Maria of Serbia, Queen of Bosnia

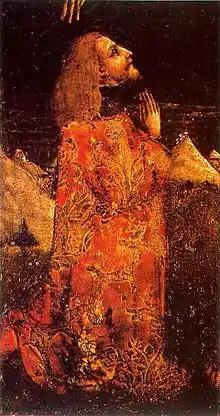
King Stephen, Maria's husband

Stephen Tomašević's reign in Serbia was short-lived. The Ottoman sultan Mehmed the Conqueror regarded the arrangement as an offense to his rights as overlord of Serbia. On 20 June 1459, Ottoman forces captured Smederevo without a struggle and proceeded to annex the remnants of the Serbian state to their realm. Stephen and Maria fled to Bosnia, seeking refuge at the court of his father in Jajce. Maria carried with her the relics of Saint Luke the Evangelist, her precious family heirloom. Upon the death of King Thomas in the summer of 1461, Maria's husband ascended as king of Bosnia. Maria became the new queen consort, with her stepmother-in-law Catherine possibly retiring from the court as queen dowager.